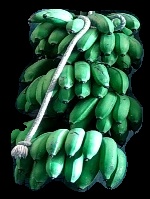
Variety: rasbale
Grade: grade2